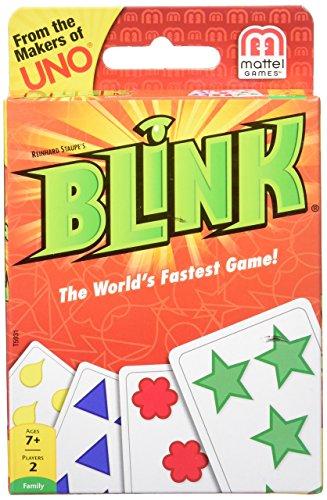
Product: Mattel Games Blink – The World’s Fastest Game!
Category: Toys & Games | Games & Accessories | Card Games
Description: Race in a head to head competition with Blink , the lightning fast card game.
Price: $5.99
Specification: ProductDimensions:3.6x0.8x5.7inches|ItemWeight:0.8ounces|ShippingWeight:3.52ounces(Viewshippingratesandpolicies)|DomesticShipping:ItemcanbeshippedwithinU.S.|InternationalShipping:ThisitemcanbeshippedtoselectcountriesoutsideoftheU.S.LearnMore|ASIN:B0037W5Y2W|Californiaresidents:ClickhereforProposition65warning|Itemmodelnumber:T5931|Manufacturerrecommendedage:7yearsandup